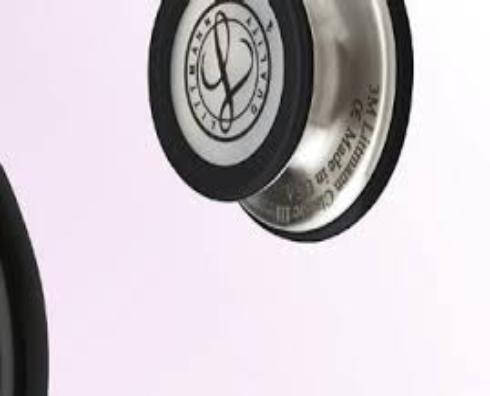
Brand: littmann
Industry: Electronic